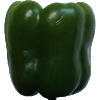
Label: green_pepper